Frankfurt–Göttingen railway

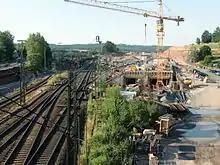
Construction site of autobahn 66 in the area of the Neuhof station (2010)

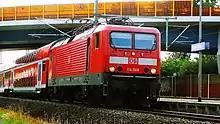
A Regionalbahn train from to Frankfurt makes an unscheduled stop on platform 3 of Niedermittlau station. The bridge of the bypass from Gründau to Niedermittlau can be seen in the background.

After 1945, the Halle–Hann. Münden railway was interrupted at the Inner German border, which was abolished in July 1990. The line reopened east of Eichenberg at the same time. In 1998, a connecting curve was built north-east of Eichenberg, which enables direct journeys from Göttingen to . It thus resumed the function of the Arenshausen–Friedland railway, which had been abandoned in 1884.